George Pușcaș

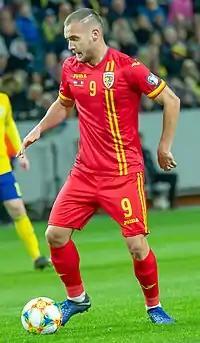
Pușcaș with Romania in 2019

George Alexandru Pușcaș (born 8 April 1996) is a Romanian professional footballer who plays as a forward for Süper Lig club Bodrum and the Romania national team.